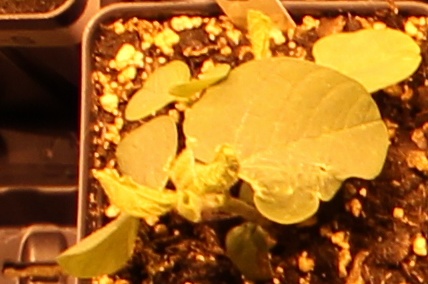
Label: Soybean